Rolls-Royce Eagle

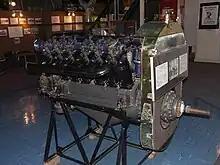
Rolls-Royce Eagle VIII

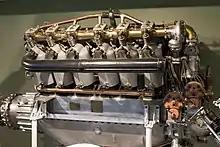
Rolls-Royce Eagle VIII at the Canada Aviation Museum

One of the two Eagles that powered Alcock and Brown's historic transatlantic flight is on display at the Museum Of Making, Derby.